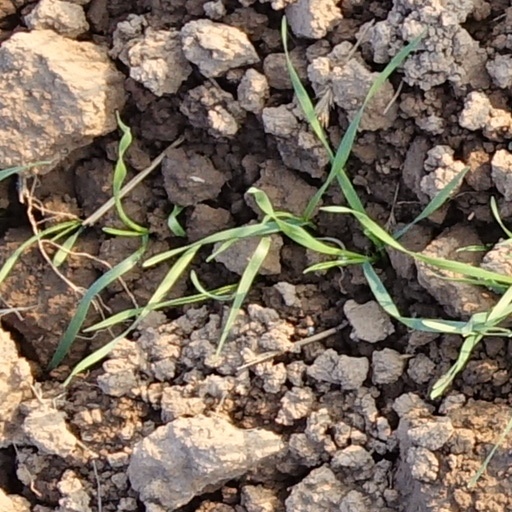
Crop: wheat